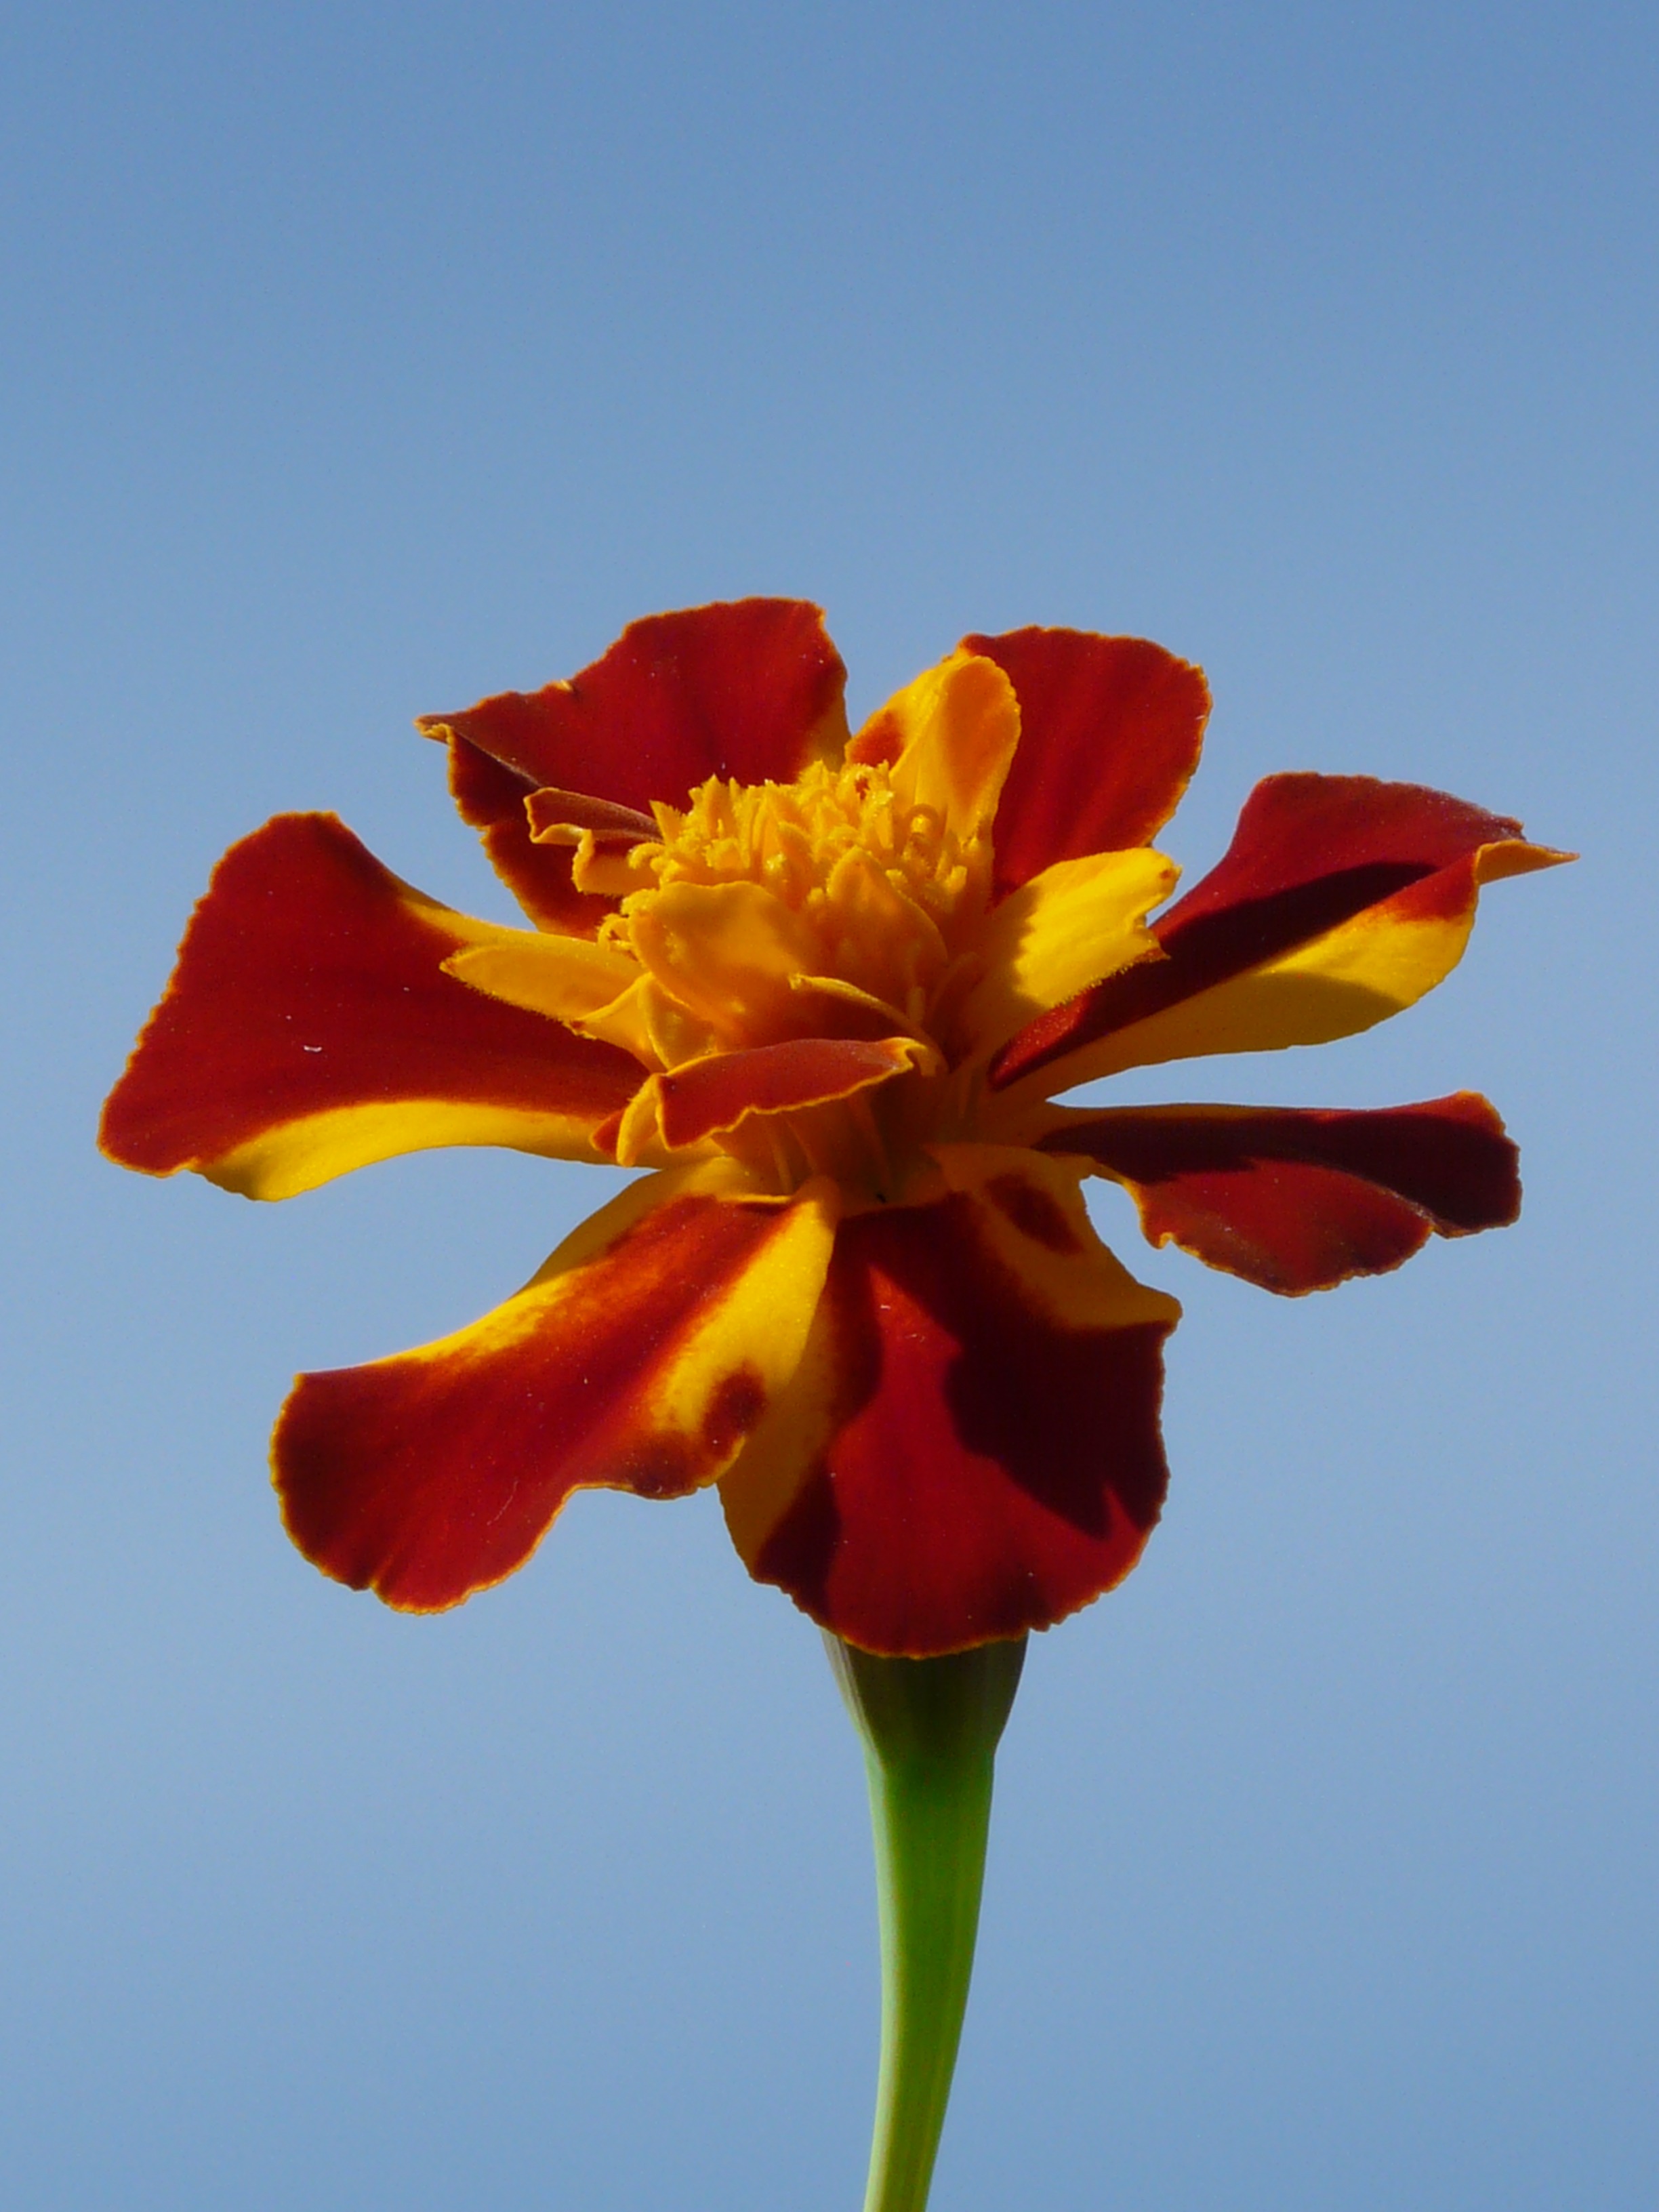
blossom, plant, flower, petal, bloom, orange, red, color, botany, colorful, yellow, flora, dead flower, asteraceae, beautiful, marigold, marigolds, composites, macro photography, flowering plant, balcony plant, summer flower, turkish carnation, balcony flower, plant stem, land plant